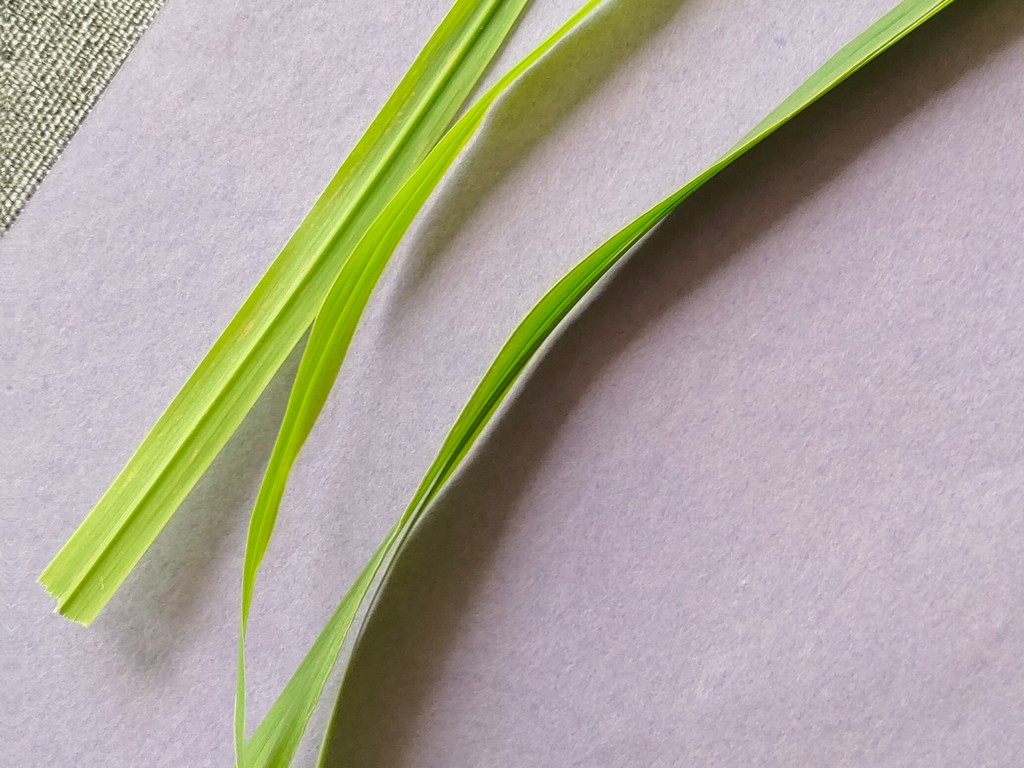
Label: Healthy